Jaurrieta

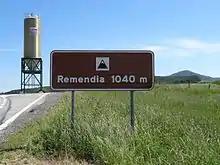
Picture of a mountain near Jaurrieta

Jaurrieta or Eaurta is a town and municipality located in the province and autonomous community of Navarre, northern Spain.